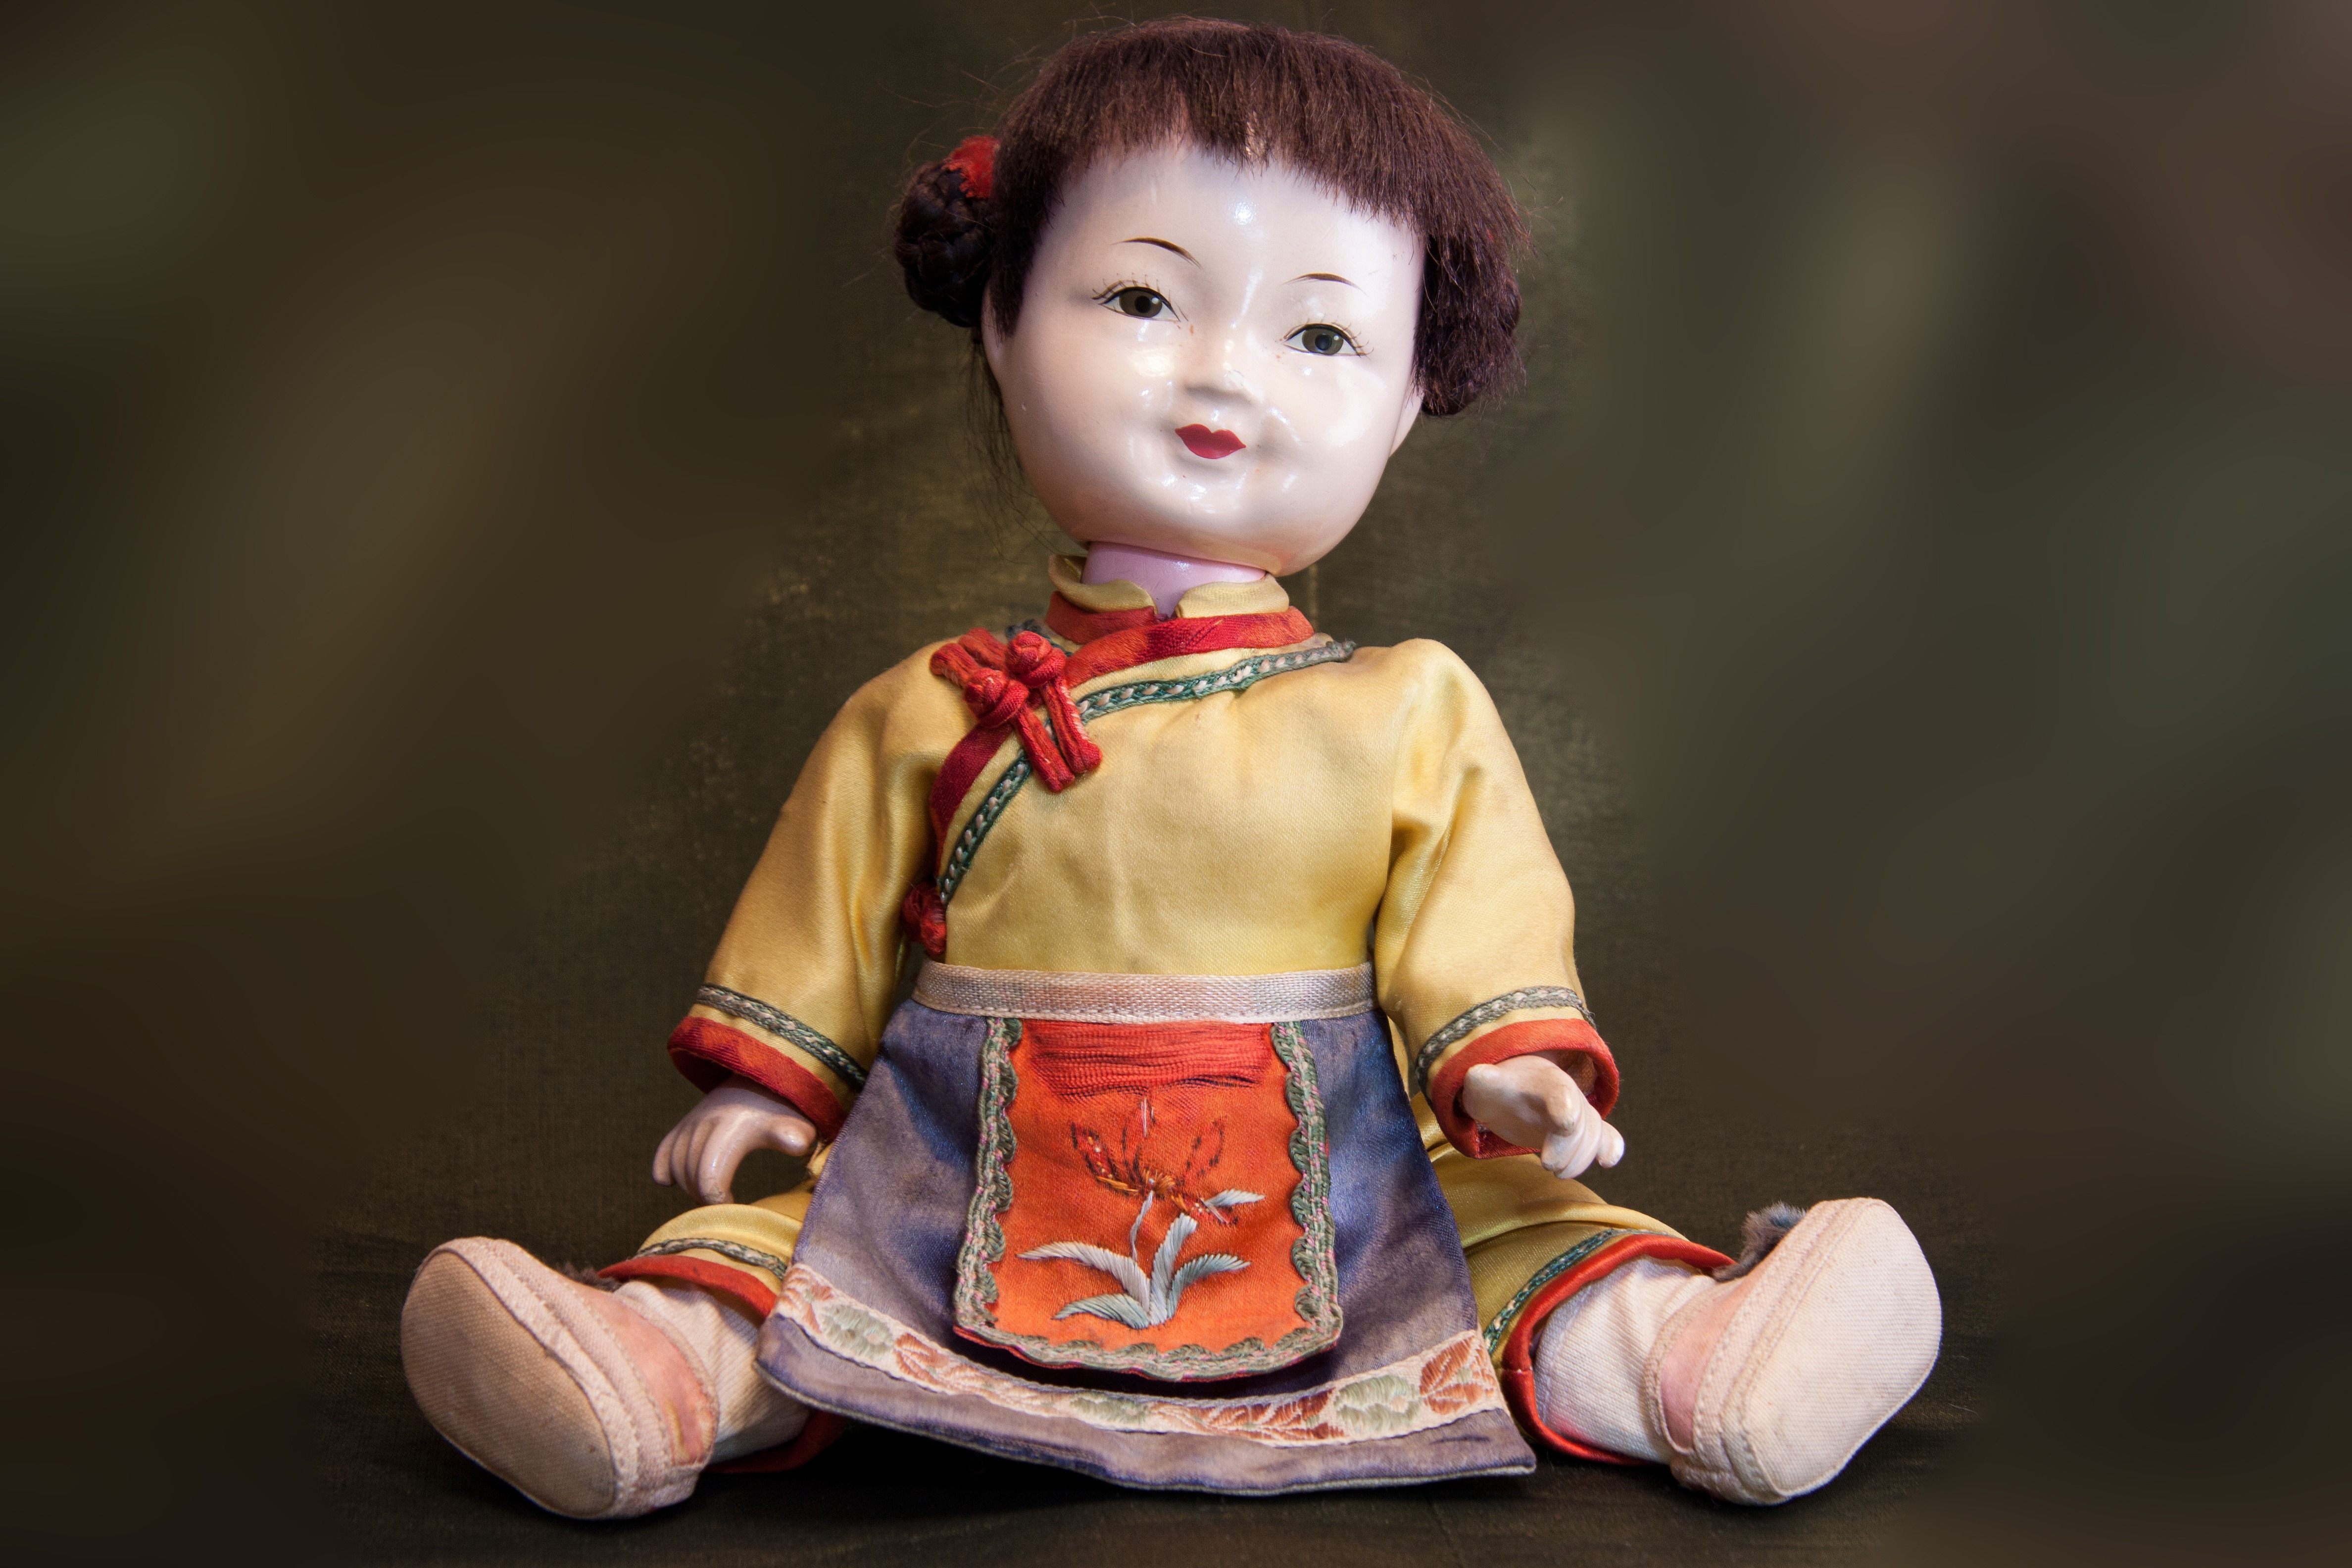
old, sitting, child, colorful, yellow, japan, toy, kimono, doll, japanese, infant, toddler, figurine, toys, hand painted, human positions